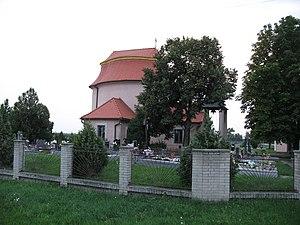
Jatov est une commune du district de Nové Zámky, dans la région de Nitra, en Slovaquie.